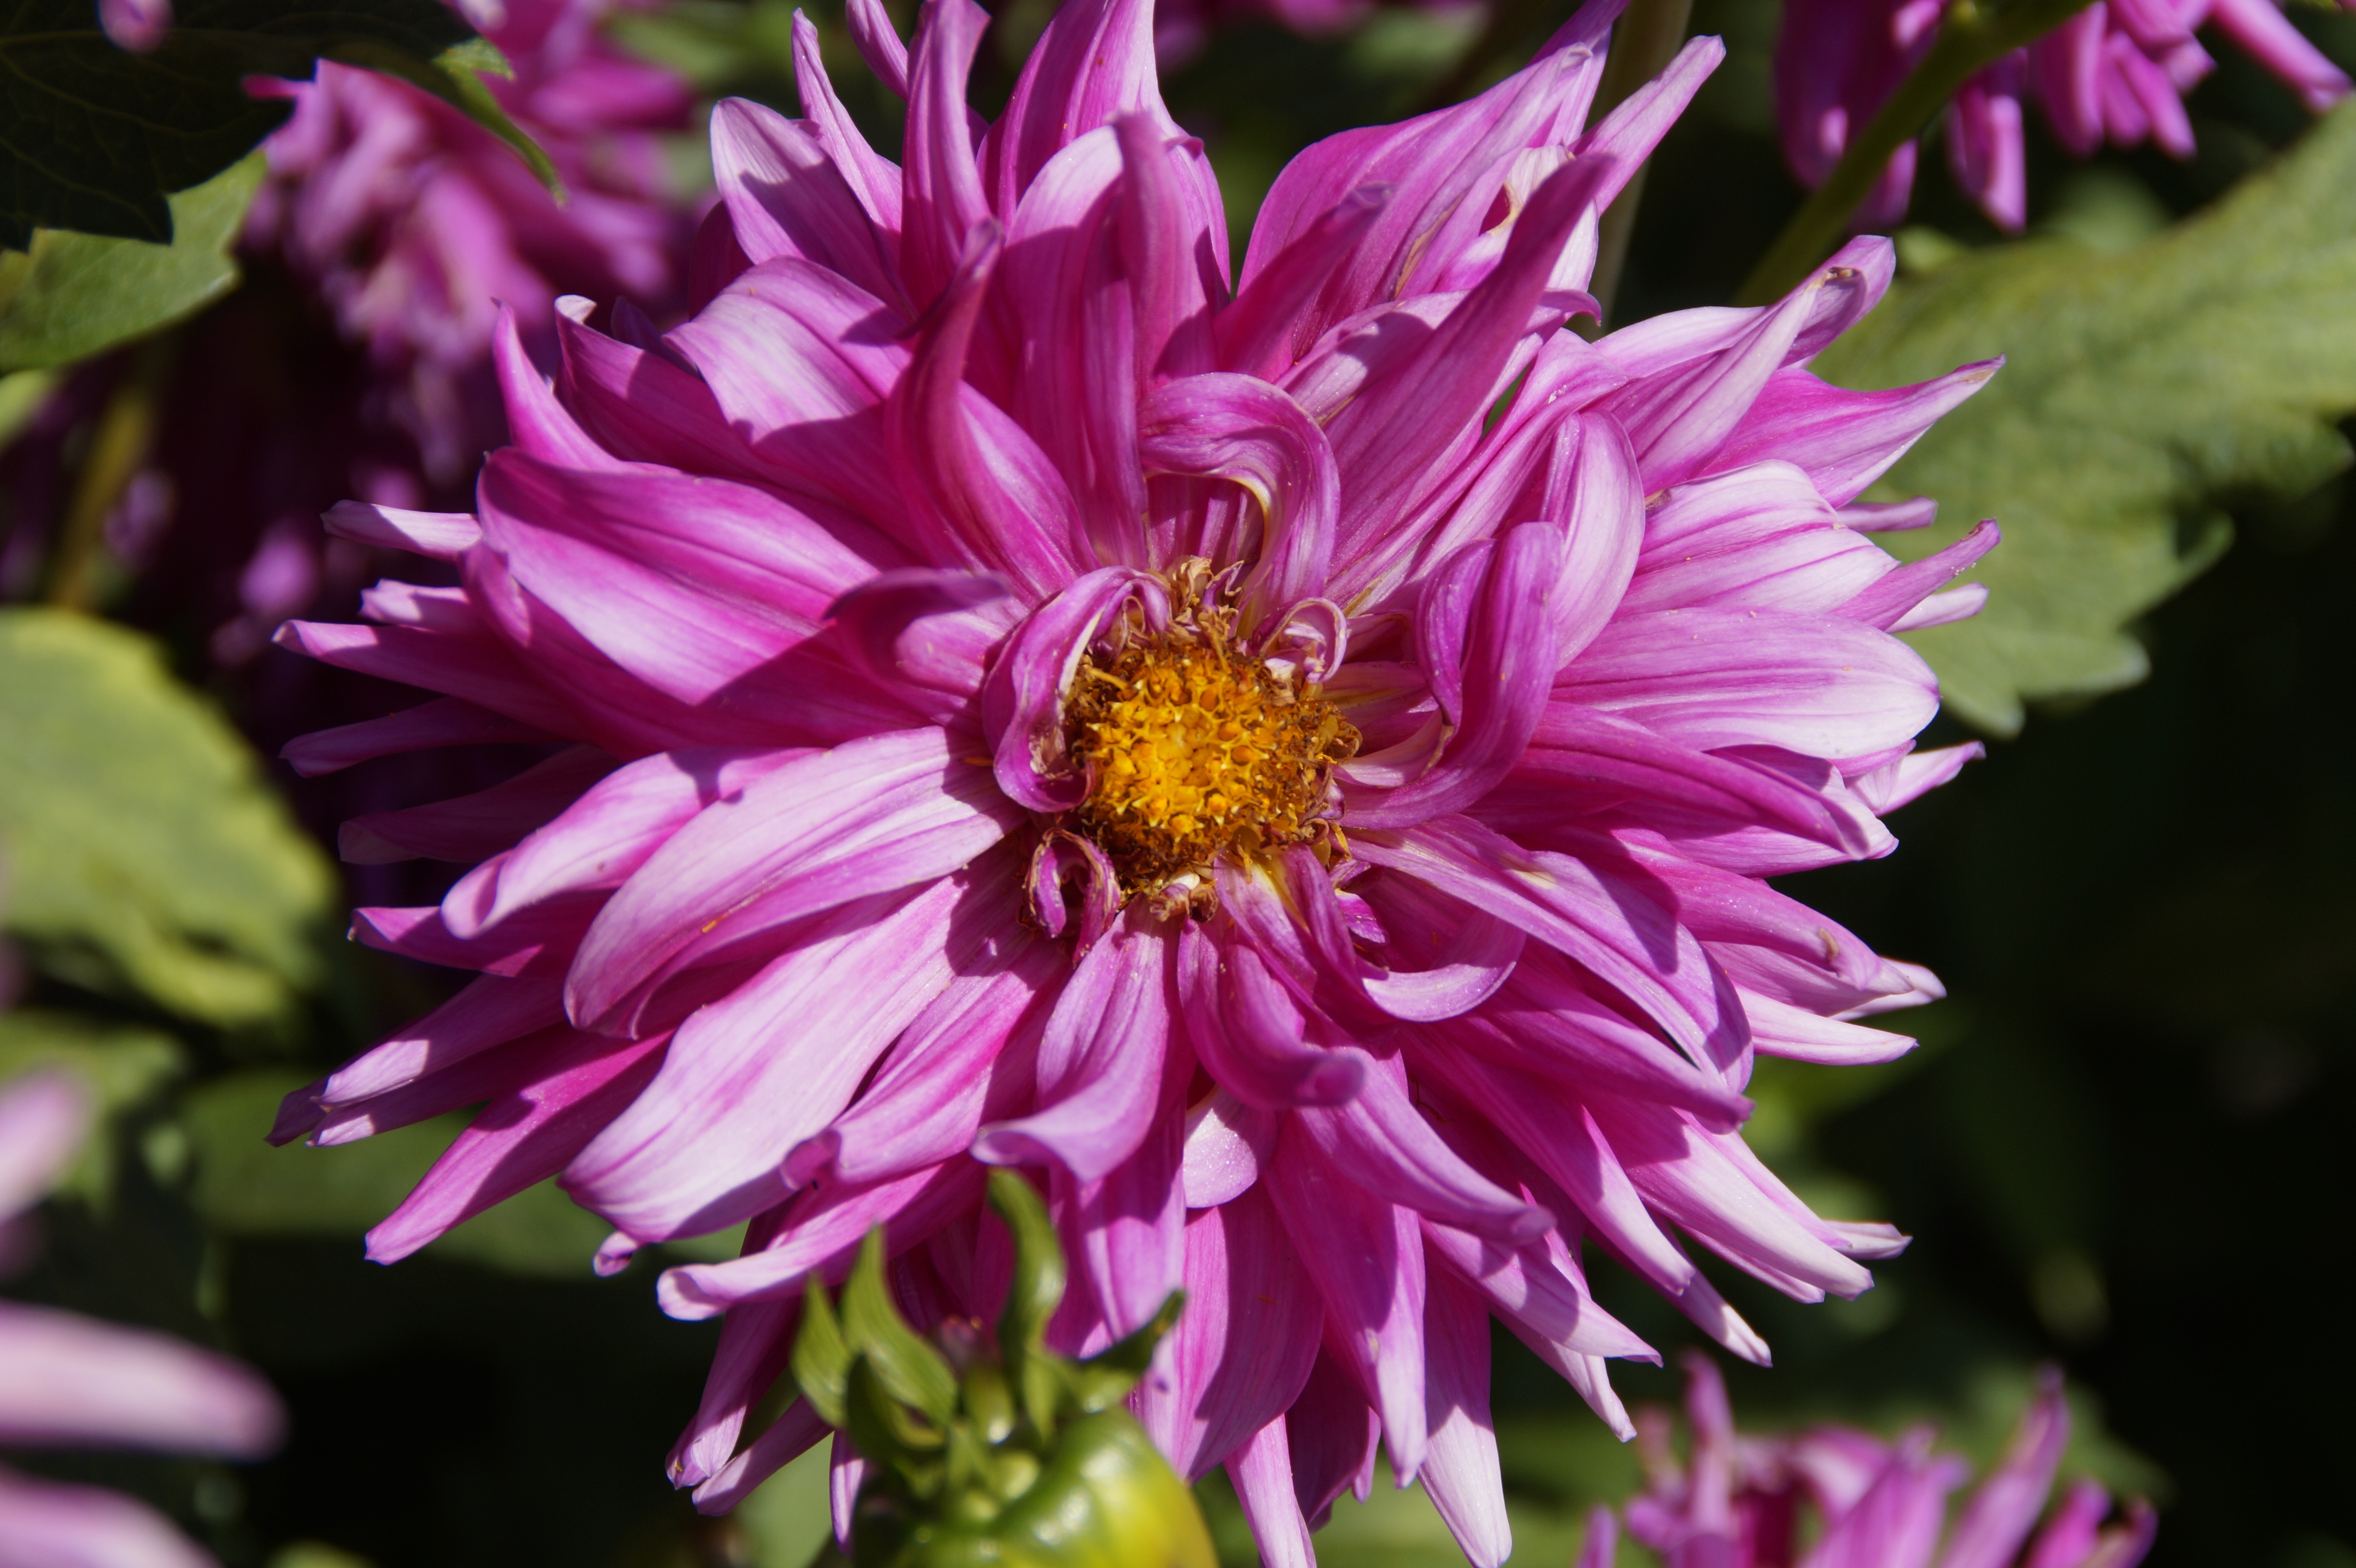
nature, blossom, plant, flower, petal, bloom, autumn, garden, pink, flora, dahlia, aster, beautiful, flower garden, late summer, dahlia garden, macro photography, flowering plant, ornamental flower, daisy family, asterales, annual plant, land plant, chrysanths